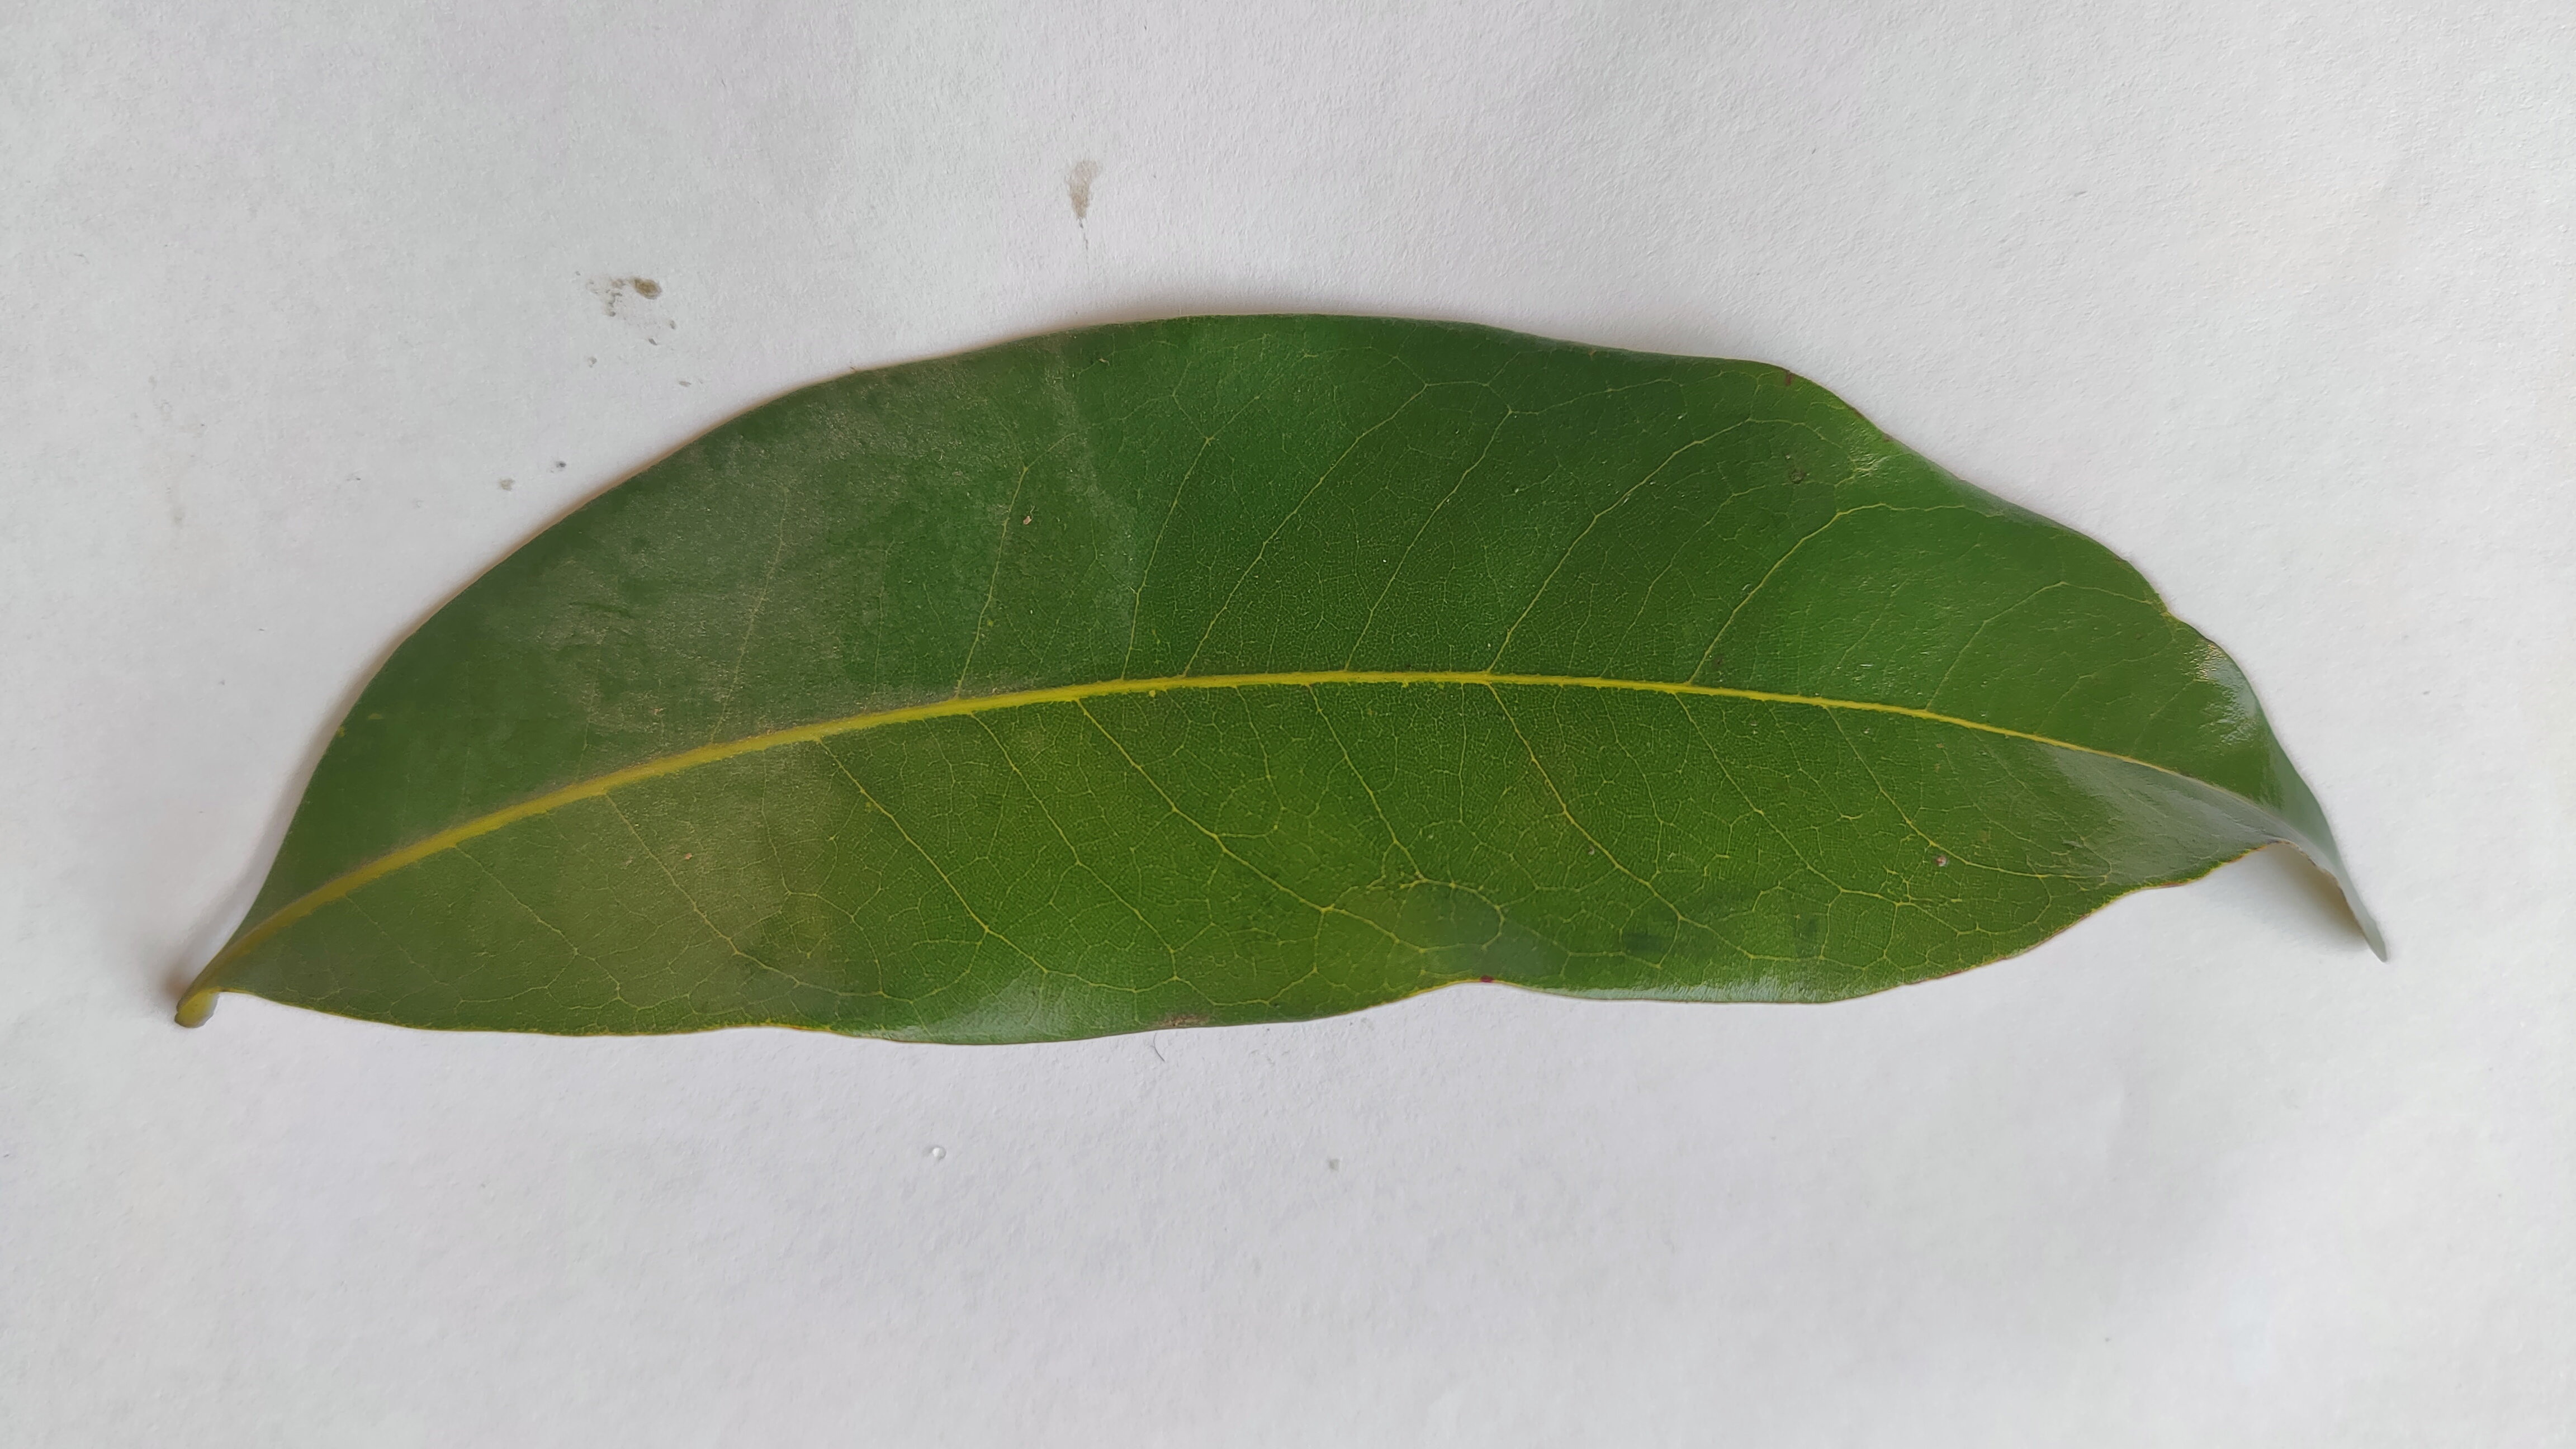
Leaf variety: Lychee